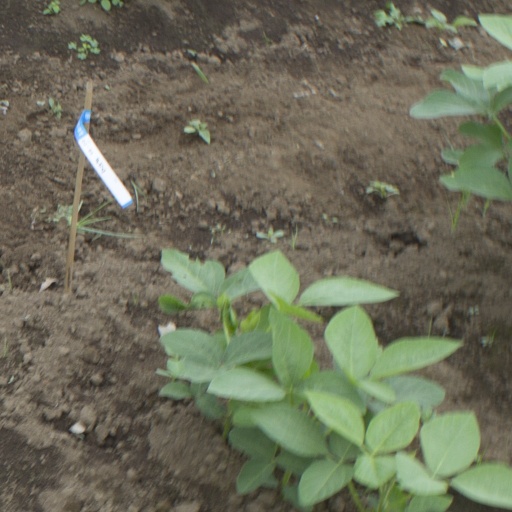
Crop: soybean